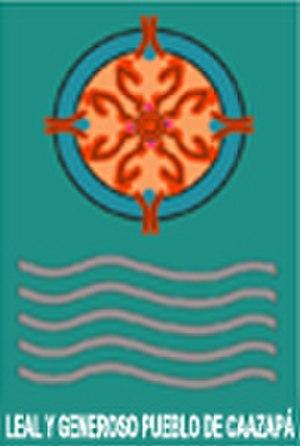
Le département de Caazapá est un des 17 départements du Paraguay. Son code ISO 3166-2 est PY-6.